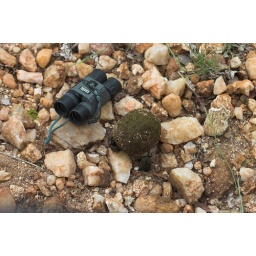
male beetle pushes ball, female rides along and lays 1 egg in the ball before male buries it